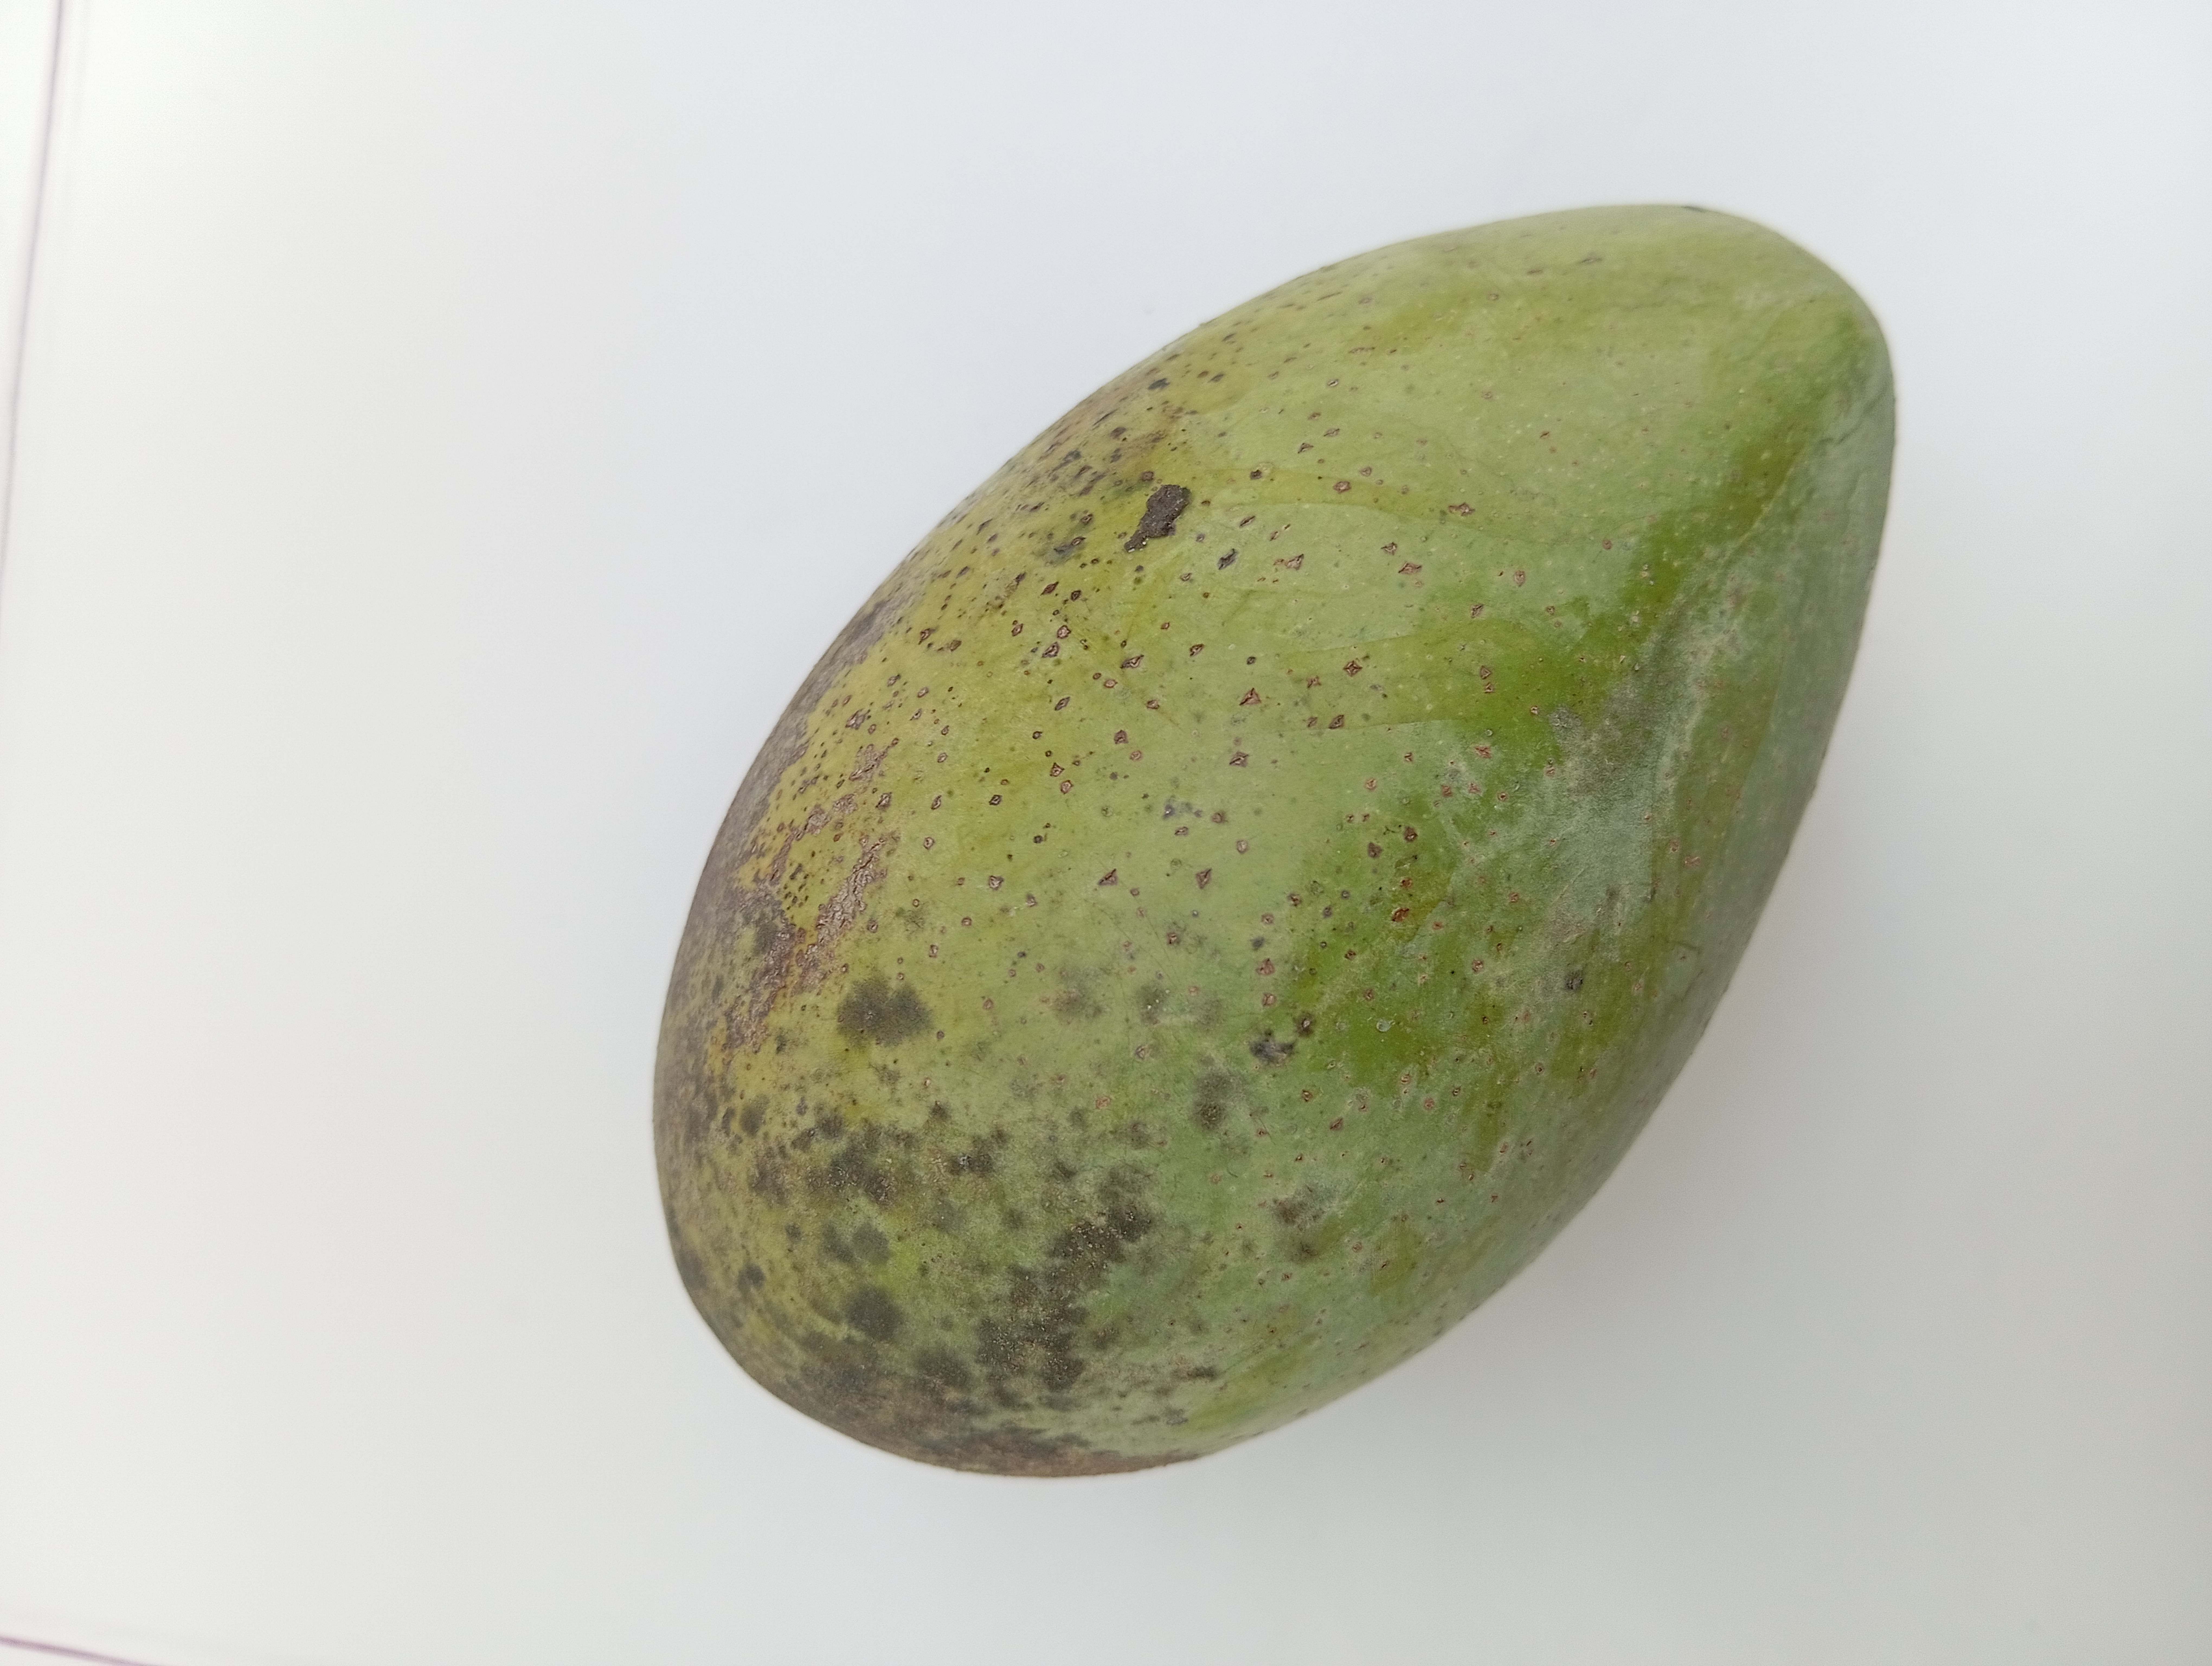
Mango variety: Amrapali